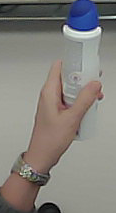
Product: dove_spray